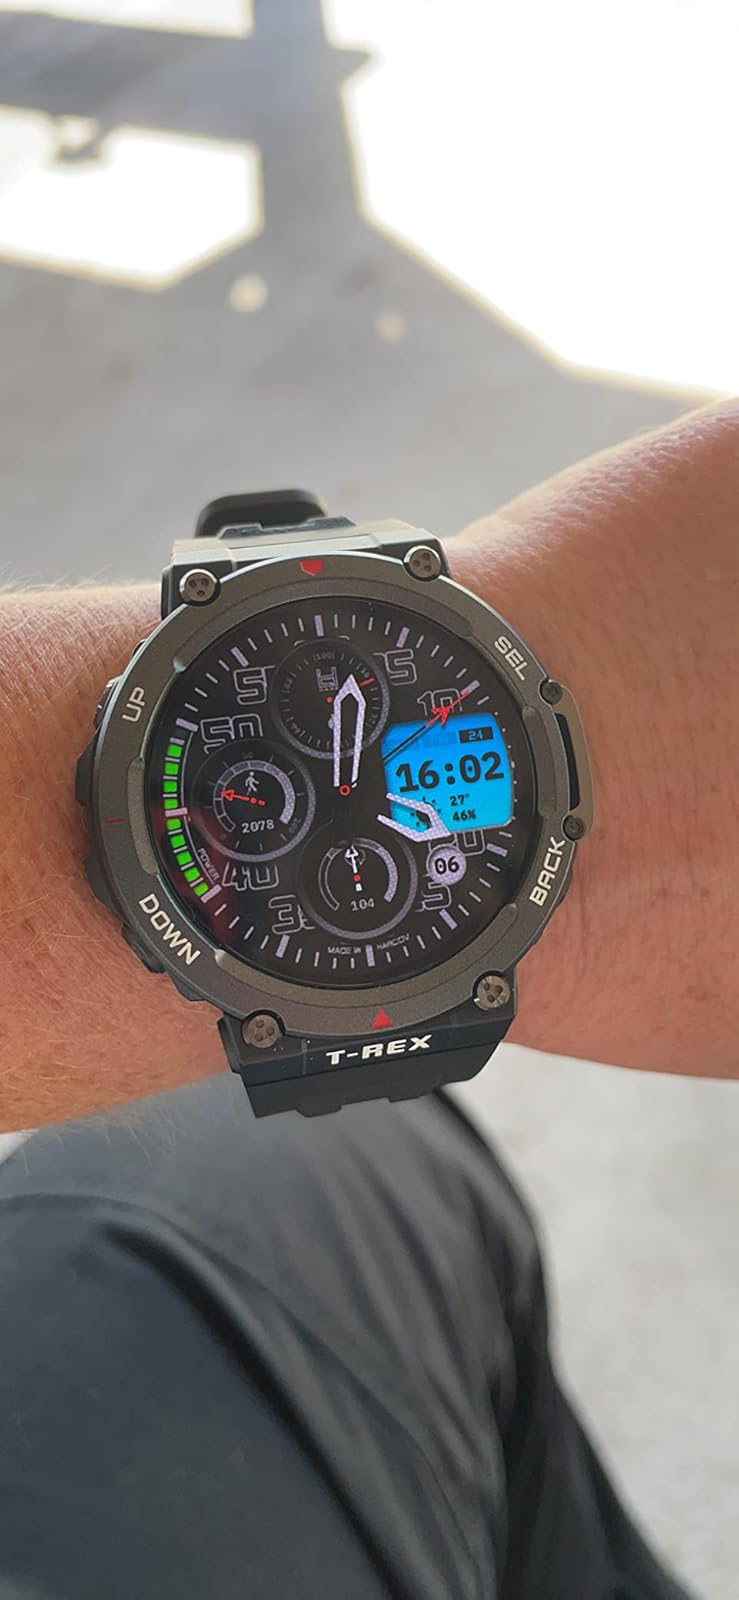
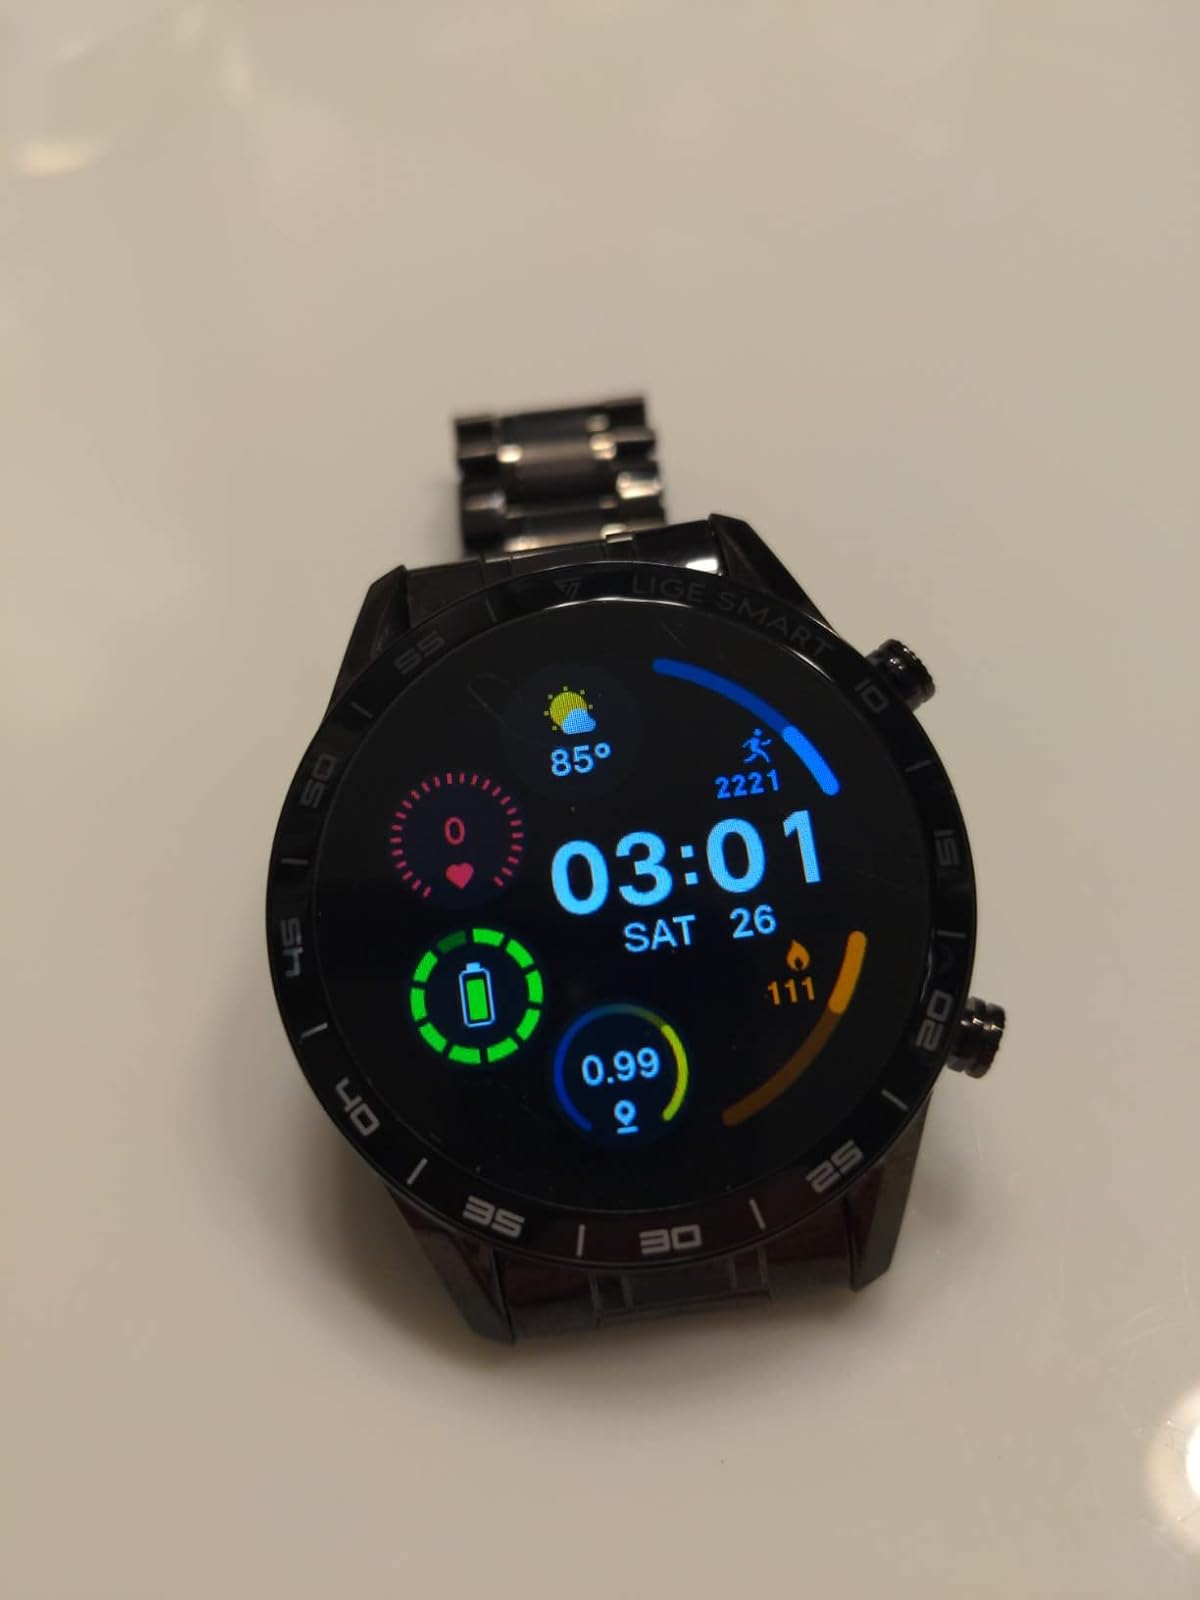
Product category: smartwatch
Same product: no